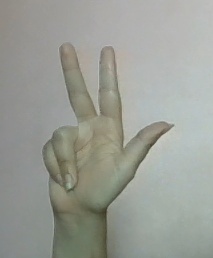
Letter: al